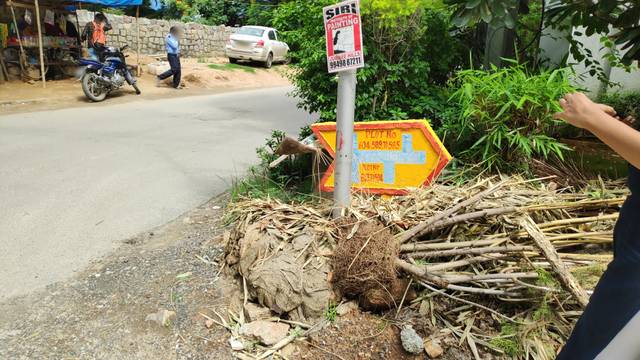
Region: India
Coordinates: 17.436, 78.404